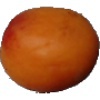
Label: Apricot 1